2006 World Series

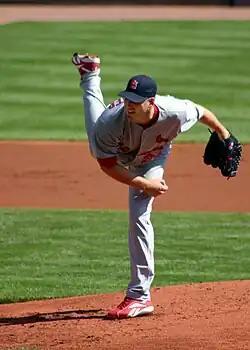
Chris Carpenter, the winning pitcher in Game 3.

After the Cardinals were shut out by Detroit pitcher Kenny Rogers for eight innings in Game 2, St. Louis starter Chris Carpenter answered with eight innings of his own in a 5–0 Cardinals victory in Game 3. Carpenter, making his World Series debut (he missed the entire 2004 World Series due to injury) gave up only three hits, struck out six and did not issue a walk, while throwing only 82 pitches. Only one Tiger reached second base.